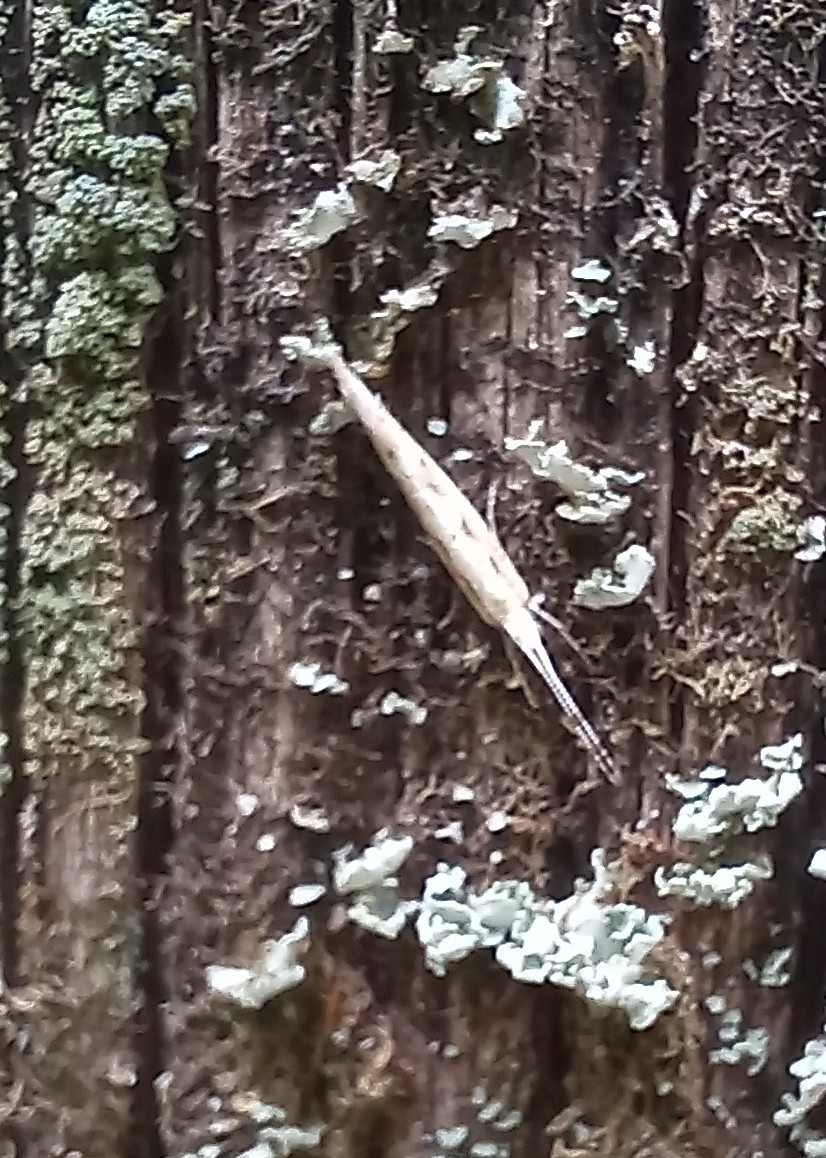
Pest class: diamondback_moth